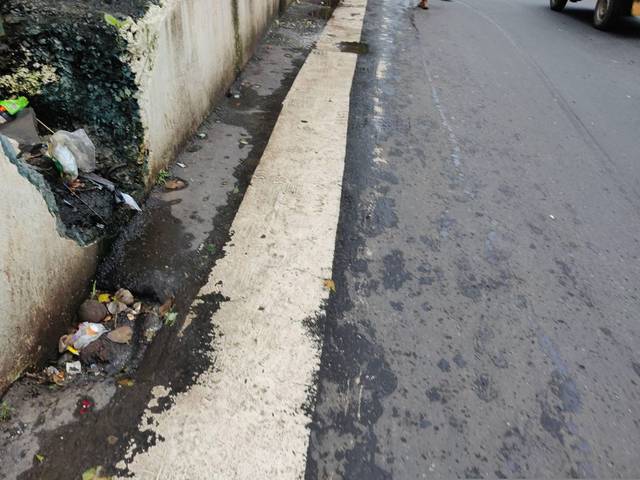
Region: India
Coordinates: 19.111, 72.841